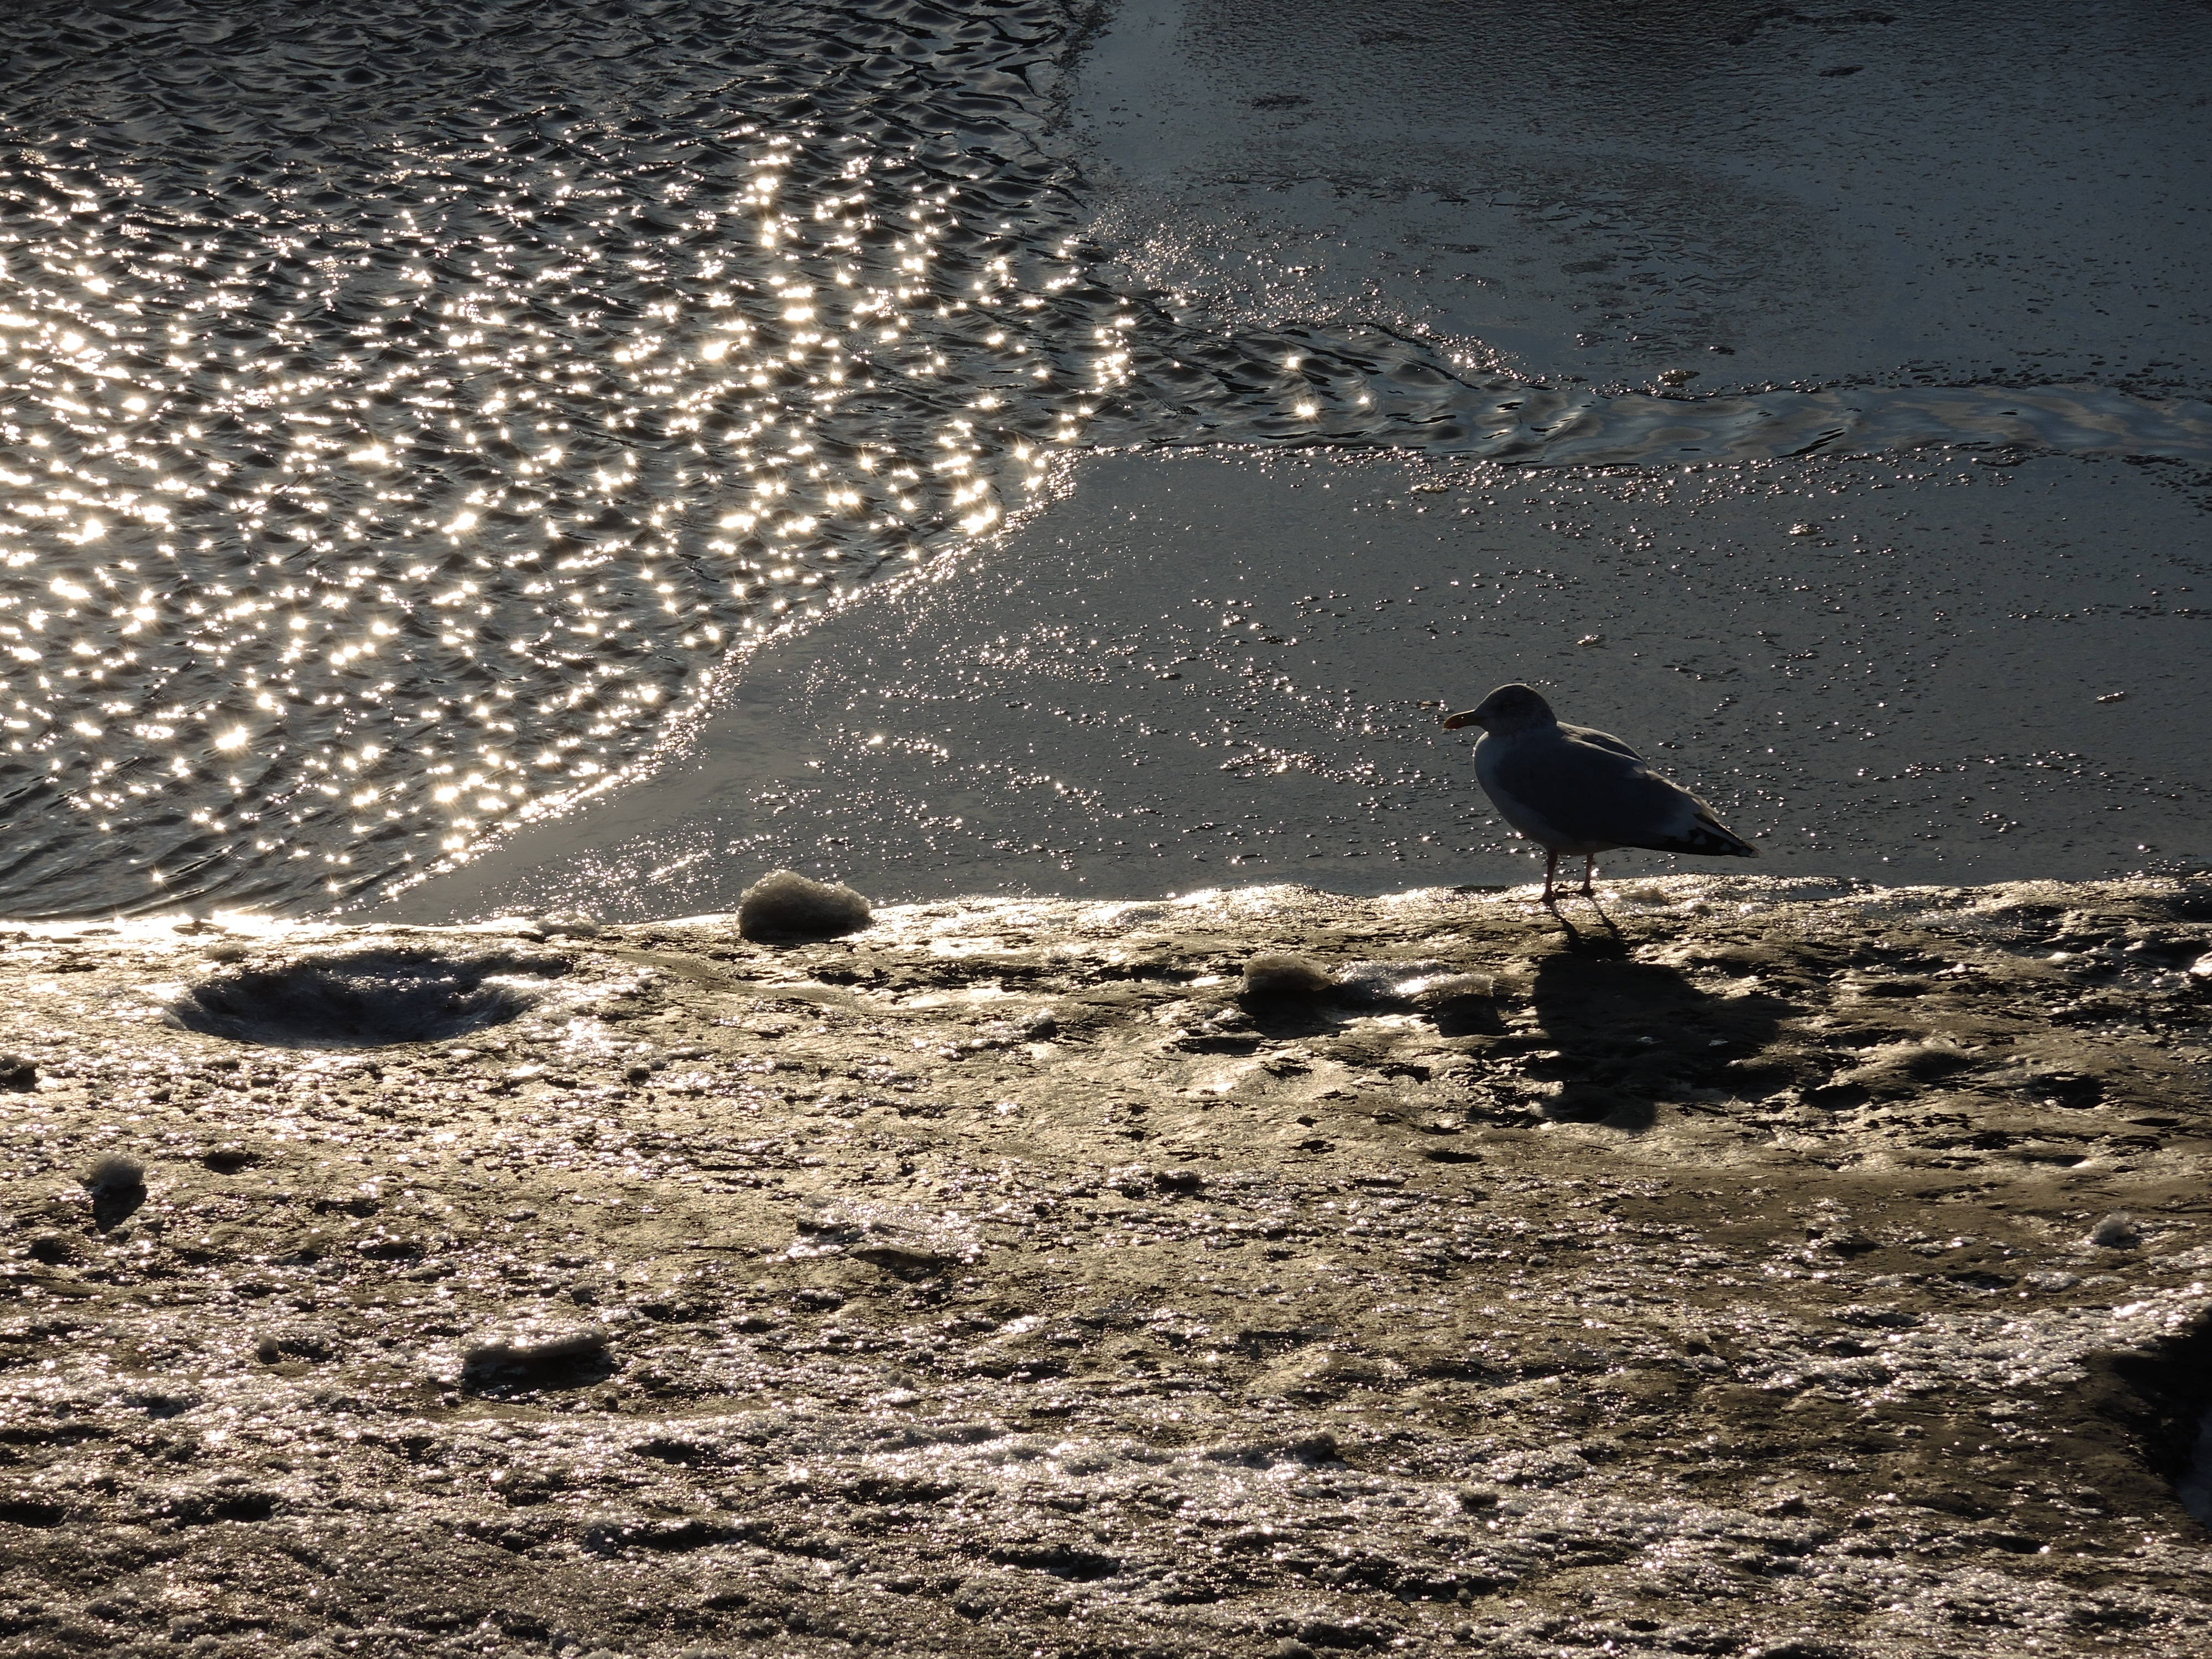
sea, bird, wave, seagull, wildlife, vertebrate, north sea, dike, perching bird